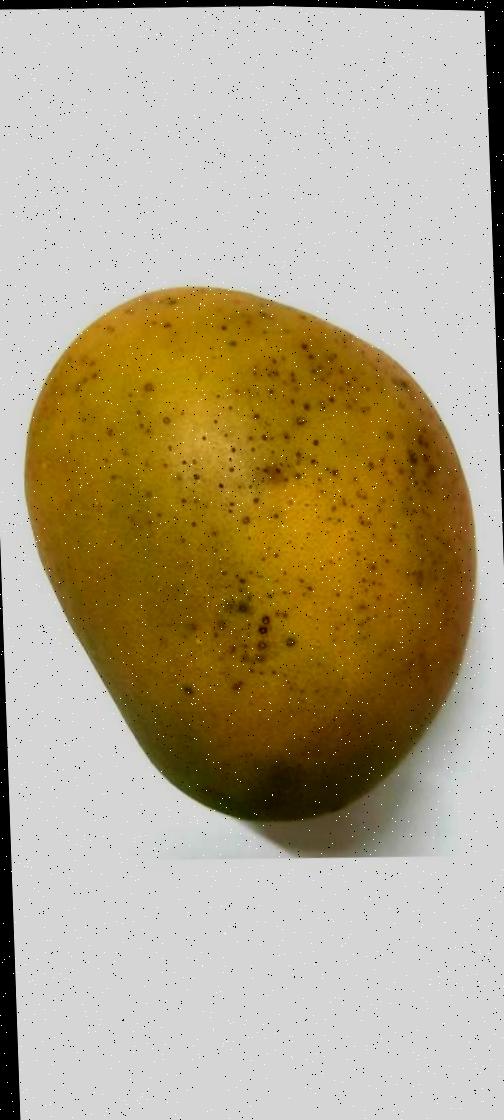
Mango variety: Himsagor